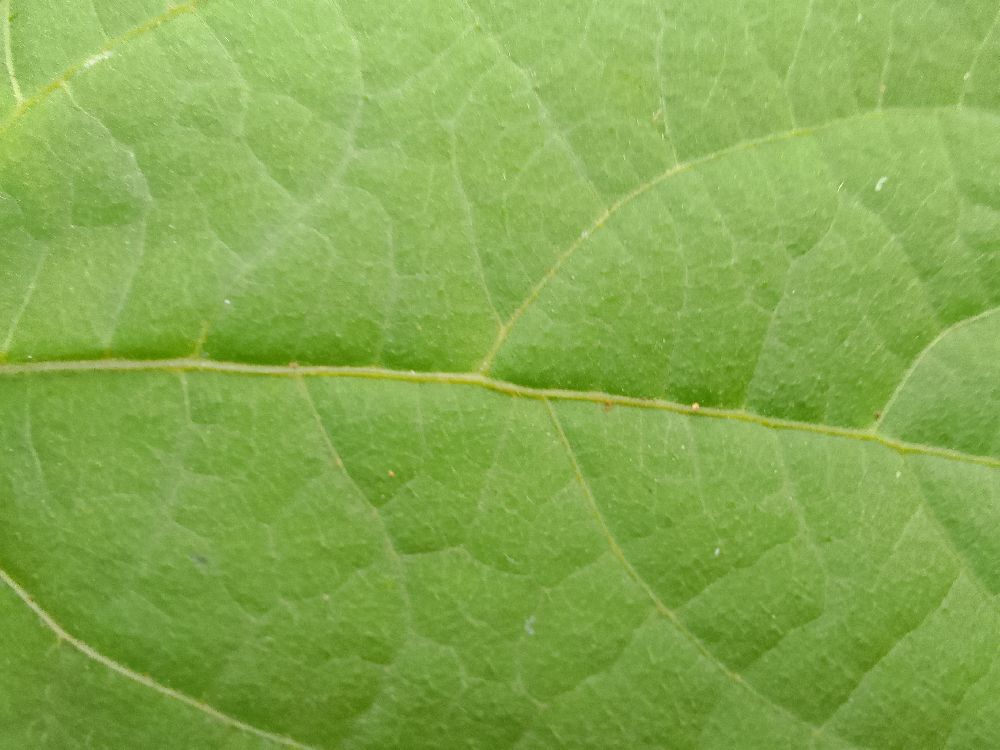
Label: healthy